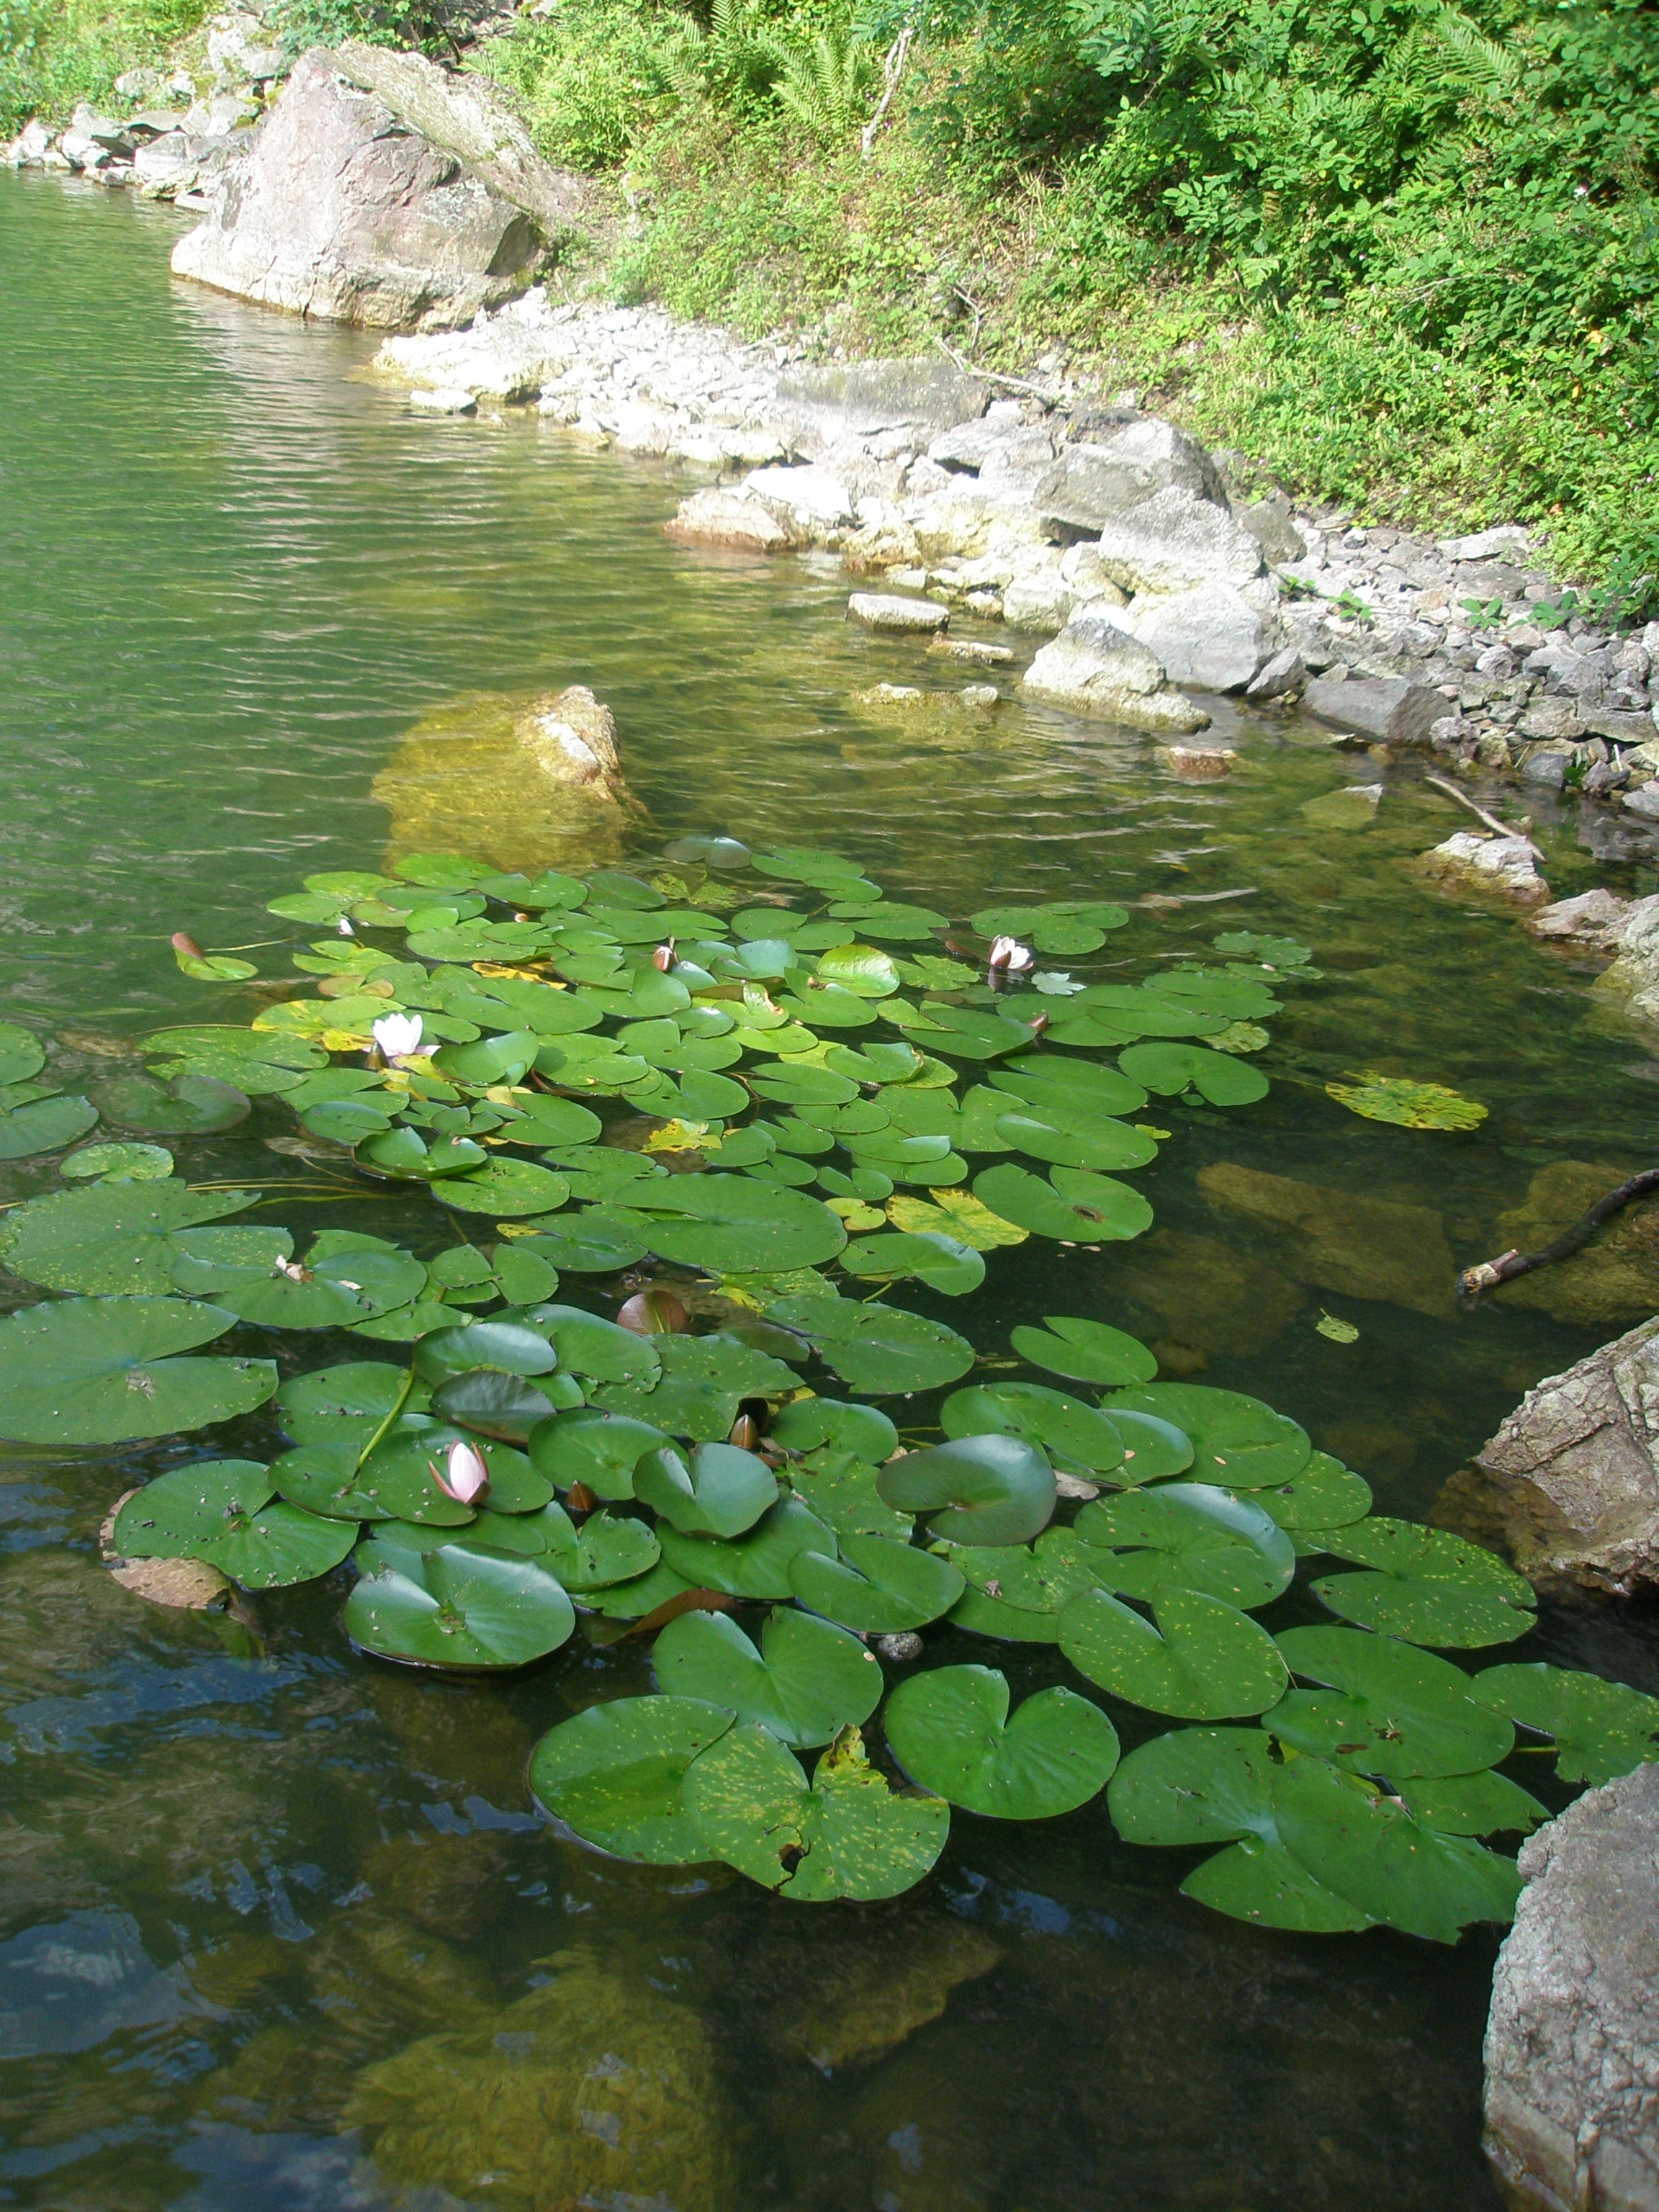
flower, lake, river, pond, stream, green, botany, garden, aquatic plant, body of water, vegetation, water lilies, quarry, ecosystem, watercourse, baden baden, fish pond